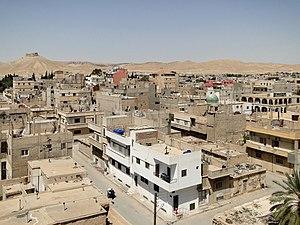
Ville de Tadmor tout près du site de Palmyre en Syrie
Palmyre ou Tadmor est une ville antique de Syrie, située à proximité d'une oasis du désert de Syrie, à 210 km au nord-est de Damas et dont les ruines sont adjacentes à la ville moderne de Tadmor.
Tadmor ou Tudmur, ou également Palmyre, est une ville du centre de la Syrie située dans le gouvernorat de Homs. Elle est connue pour son site archéologique se trouvant à 500 m au sud-ouest de Tadmor, et son ancienne prison.